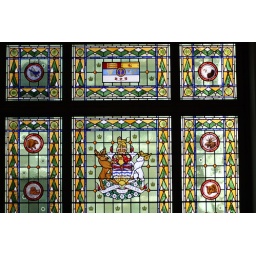
Interior stained glass window, Legislative Buildings, Victoria BC Canada. (Detail of window posted in the comments)